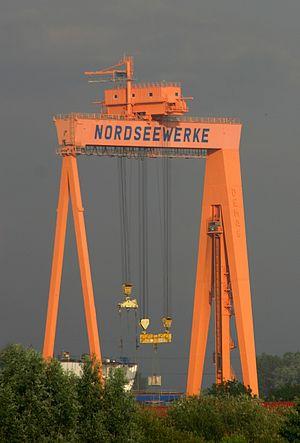
Demag Cranes est une entreprise allemande fabriquant des grues. Elle faisait partie de l’indice MDAX. Le groupe Terex intègre totalement Demag en 2012.